Madhumalati

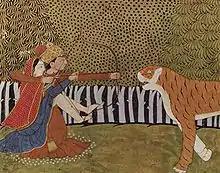
Lovers shoot at a tiger in the jungle. Illustration to the mystical Sufi text "Madhumalati".

"Madhumalati" or 'night flowering jasmine' is an Indian Sufi love poem, written in 1545 by Mir Sayyid Manjhan Shattari Rajgiri. The poem is written in Awadhi dialect.